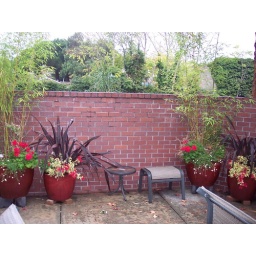
Foliage in red pots